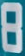
Number: 8